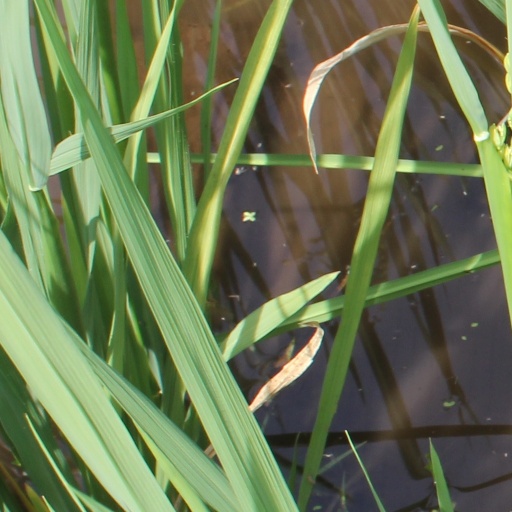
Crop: rice